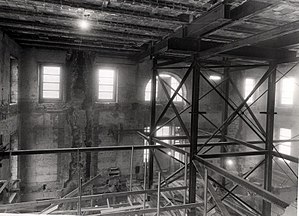
Det Hvide Hus
Den indre skal af Det Hvide Hus under ombygningen i 1950
Det Hvide Hus er USA's præsidents embedsbolig i det nordvestlige Washington D.C. på adressen 1600 Pennsylvania Avenue. Huset blev besluttet bygget i 1790 og præsidenten George Washington og byplanlæggeren Pierre L'Enfant valgte stedet sammen. Arkitekten blev valgt i en konkurrence med James Hoban som vinder, og den første sten blev lagt oktober 1792. James Hobans design tog udgangspunkt i Leinster House, et slot i Dublin, der nu er hovedsæde for det irske parlament. Husets nuværende navn blev først anvendt af Theodore Roosevelt i 1901.